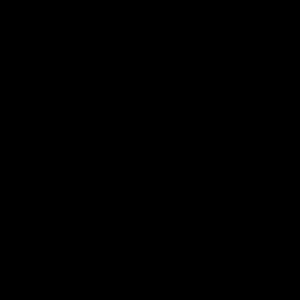
Un emballage est un objet destiné à contenir et à protéger des marchandises, à permettre leur manutention et leur acheminement du producteur au consommateur ou à l’utilisateur, et à assurer leur présentation.
Le poly, plus connu sous le nom anglais de polyethylene terephthalate ou PET, que l'on trouve également avec l'abréviation PETE, est un polymère de type polyester saturé, par opposition aux polyesters thermodurcissables. Ce polymère est obtenu par la polycondensation de l'acide téréphtalique avec l'éthylène glycol. Un représentant du Conseil américain du plastique explique en 2005 dans le magazine Environmental Health Perspectives que malgré sa dénomination, il n'y a aucune similitude avec le polyéthylène et il ne contient aucun phtalate. Néanmoins, il a été démontré depuis que les produits alimentaires contenus dans des emballages en PET peuvent être contaminés par des perturbateurs endocriniens de type phtalate ou antimoine. Le dégagement de phtalate pourrait être dû aux sources utilisées dans le recyclage de PET et pourrait être plus élevé dans le cas des sodas en raison de leur pH bas. Le dégagement d'antimoine de bouteilles en PET, trouvé dans 132 marques de bouteilles d'eau provenant de 28 pays, pourraient être lié à la température de conservation, comme dans le cas d'une bouteille restée dans une voiture exposée au soleil.